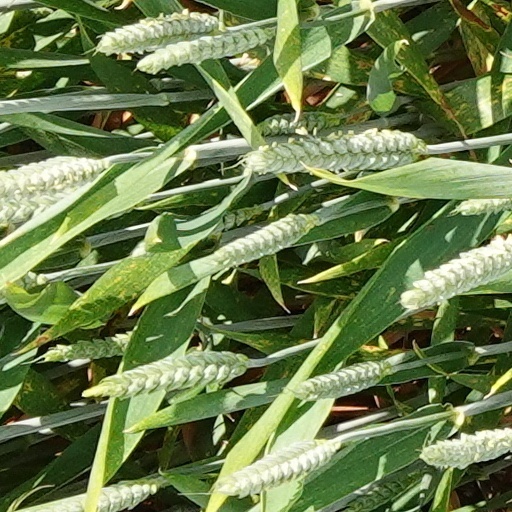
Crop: wheat